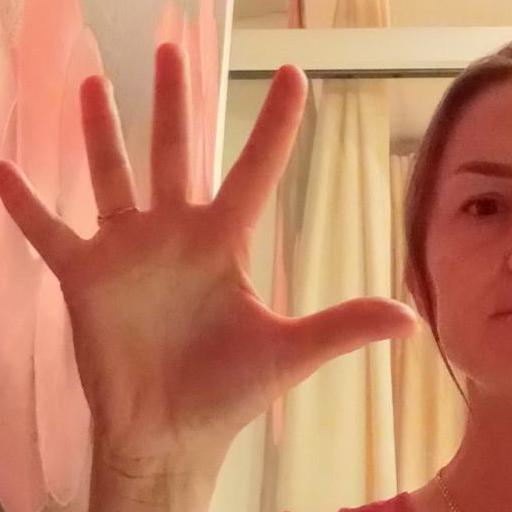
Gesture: palm